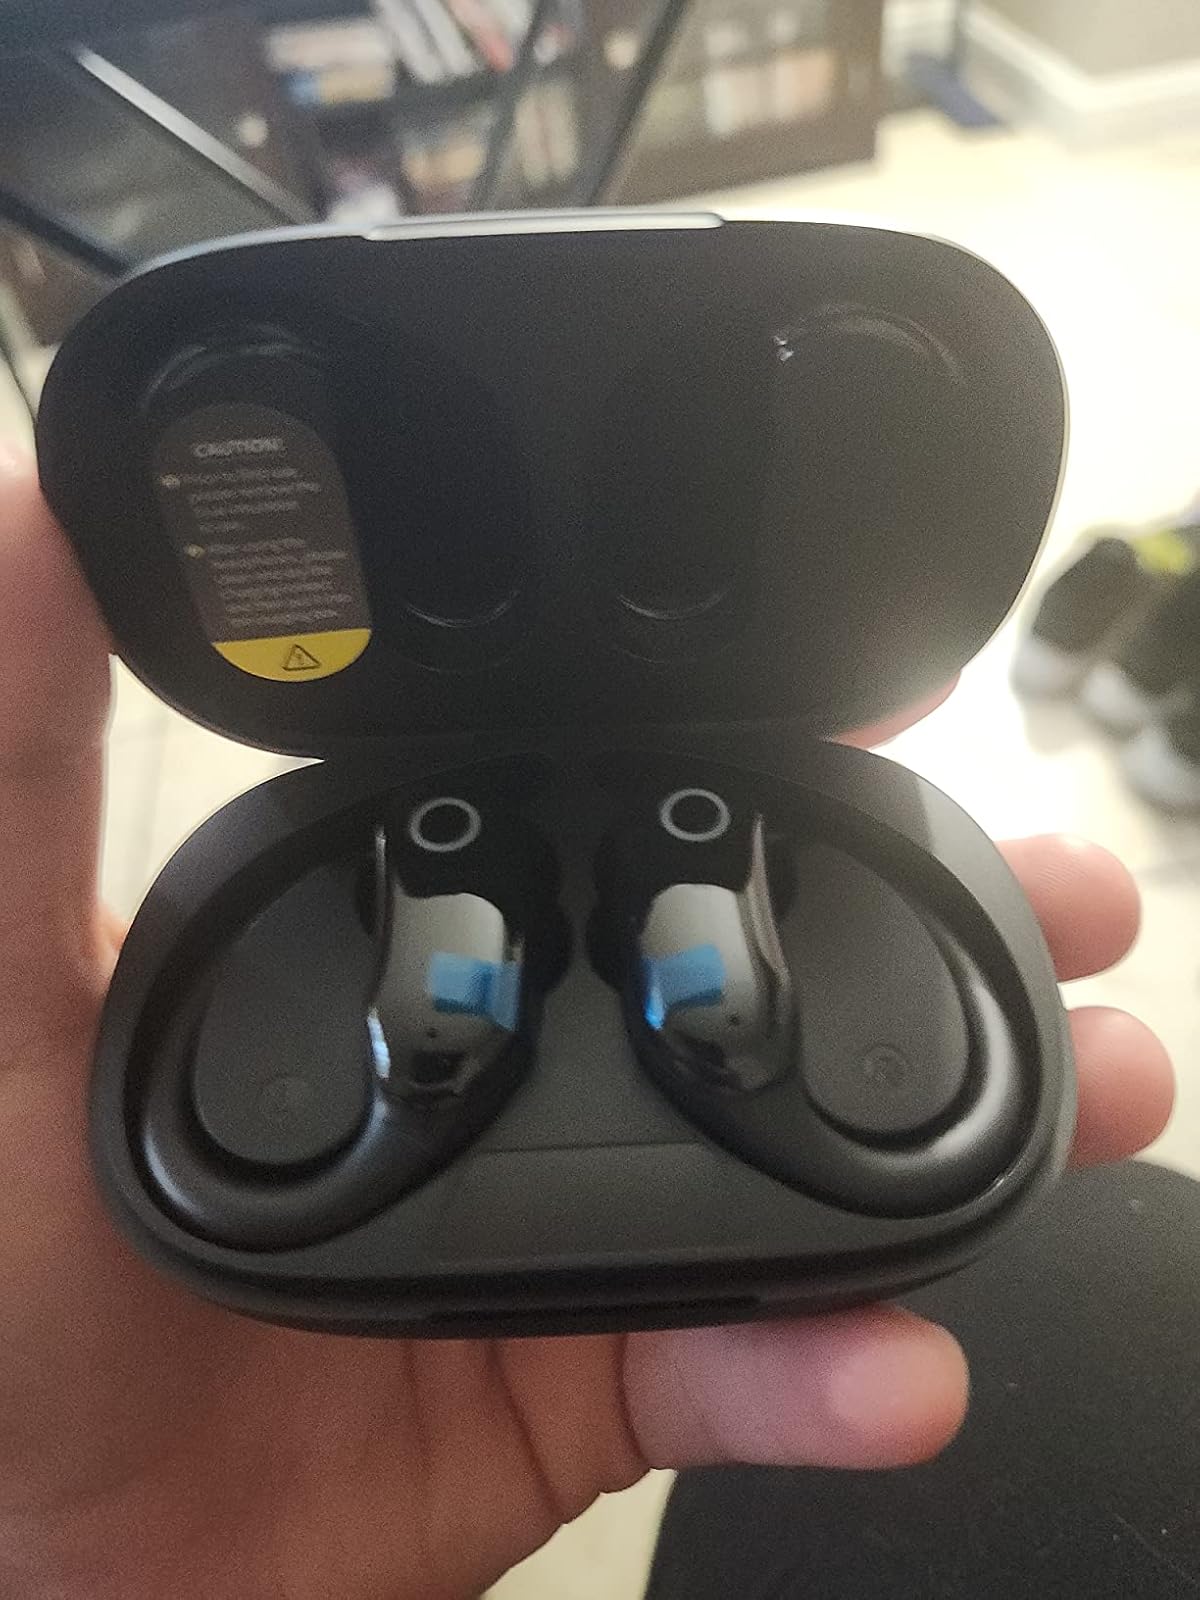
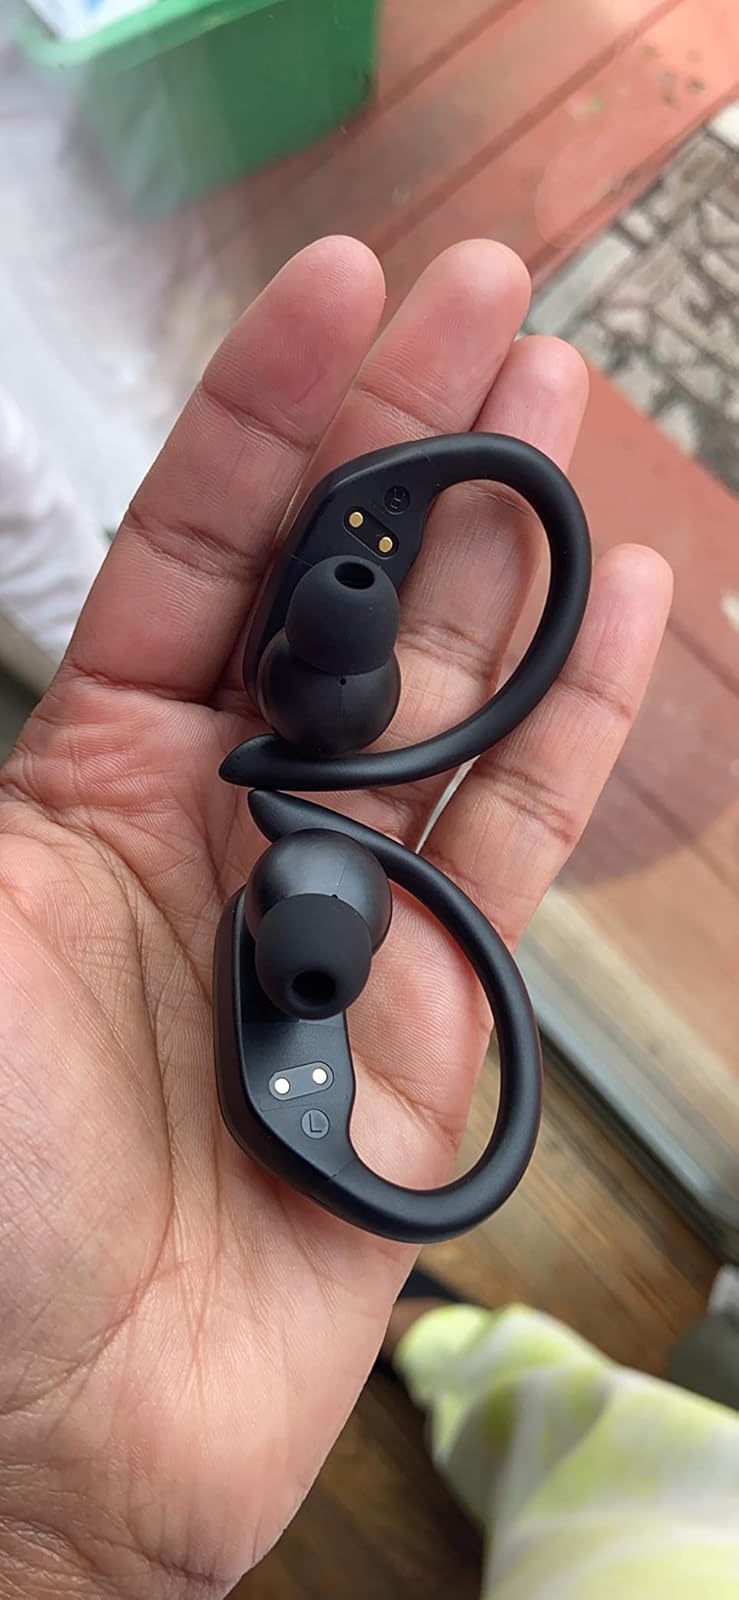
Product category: earbuds
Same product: yes